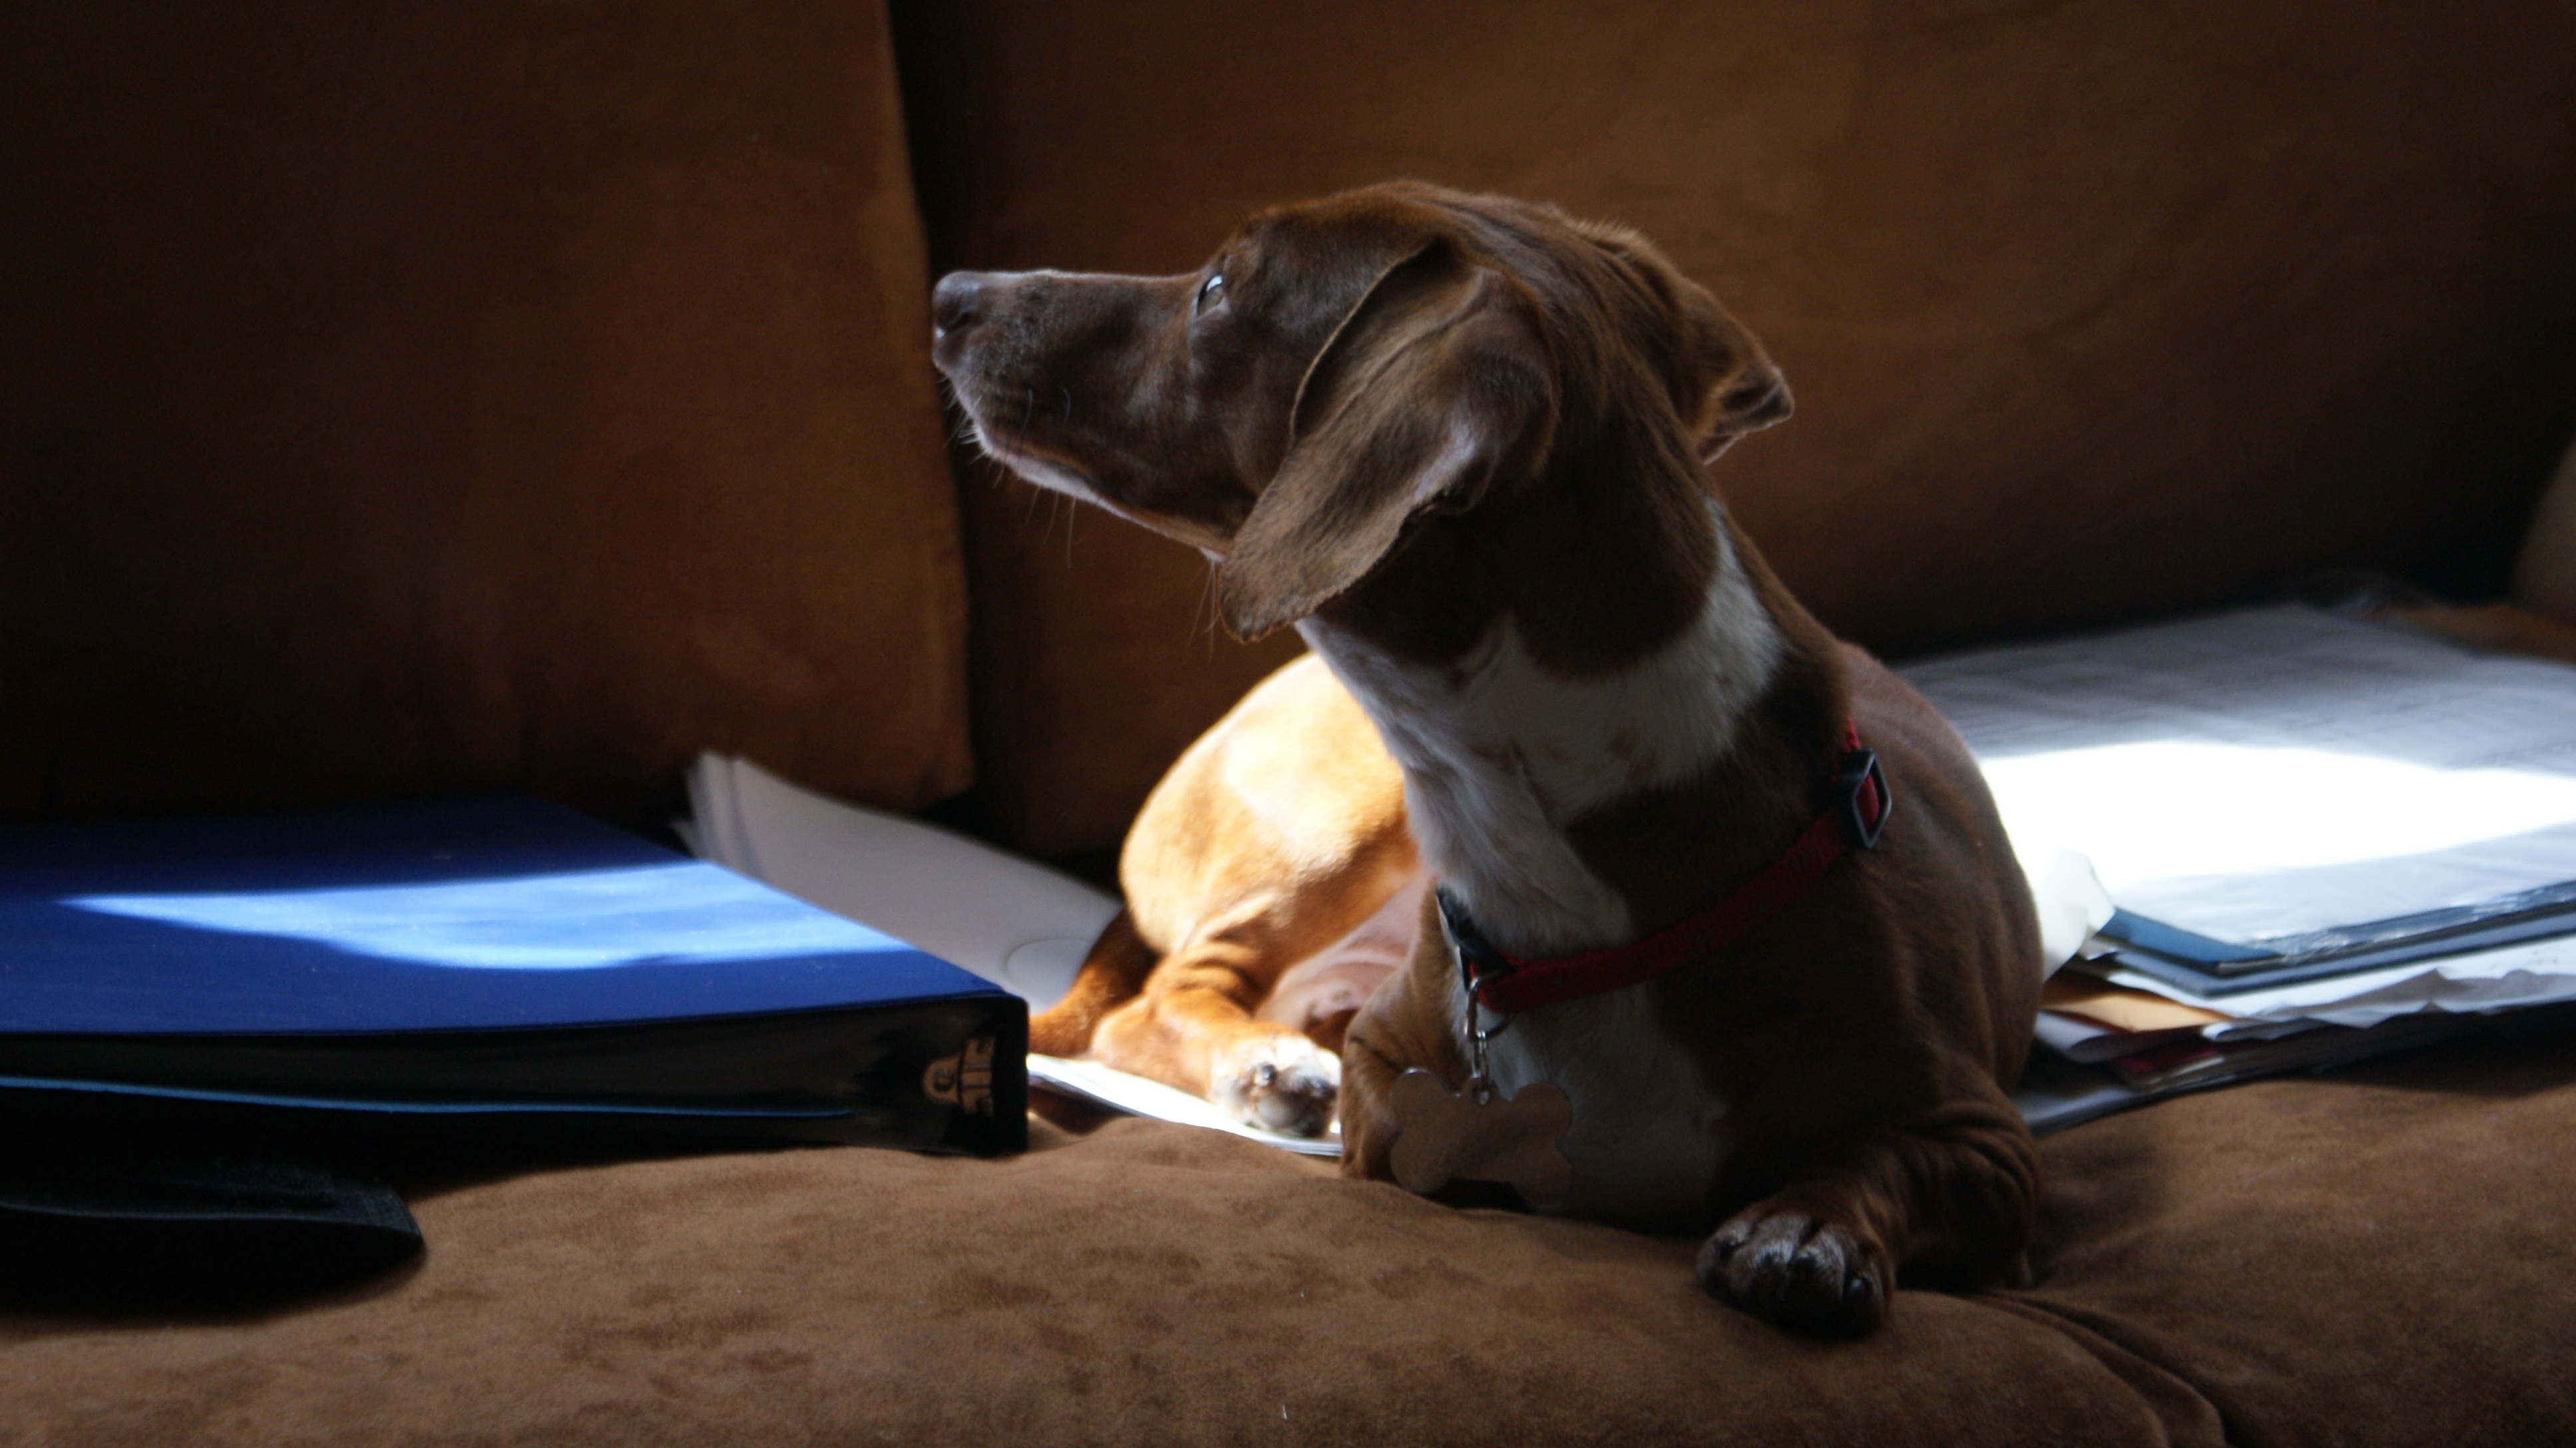
puppy, dog, cute, mammal, vertebrate, dachshund, wiener, best friend, dog like mammal, doxie